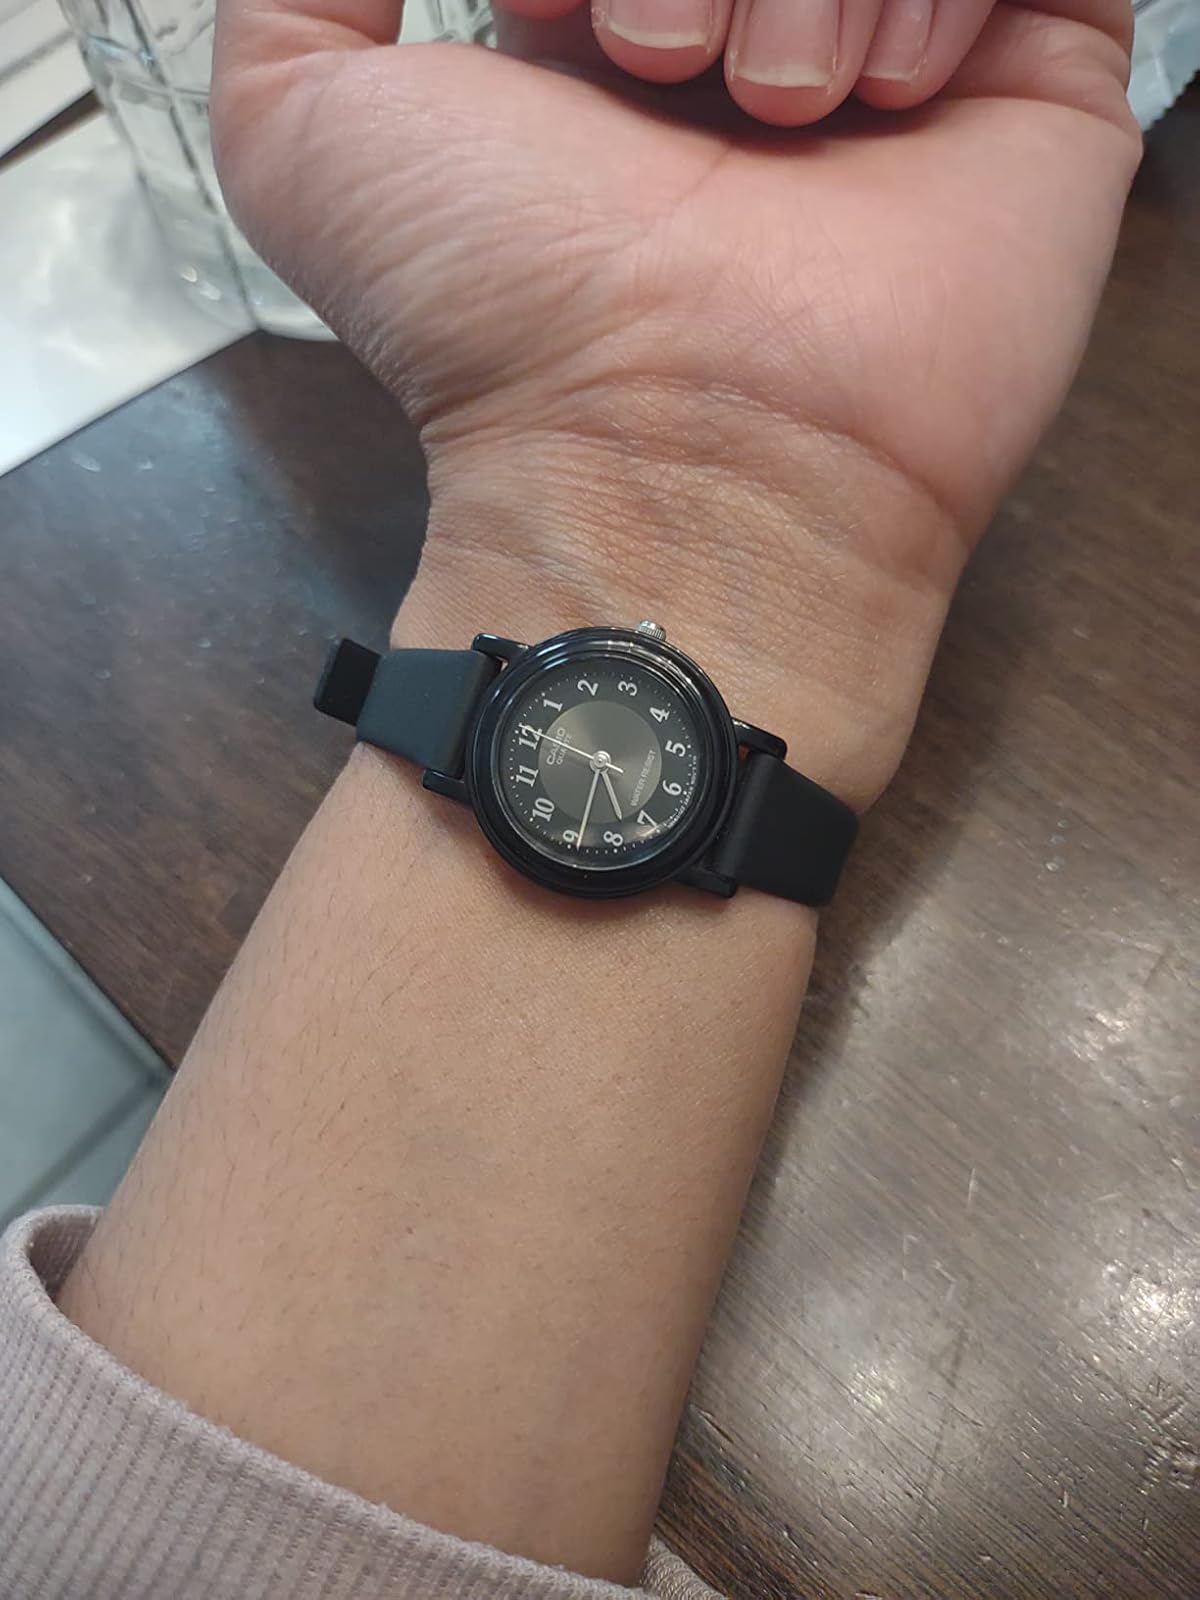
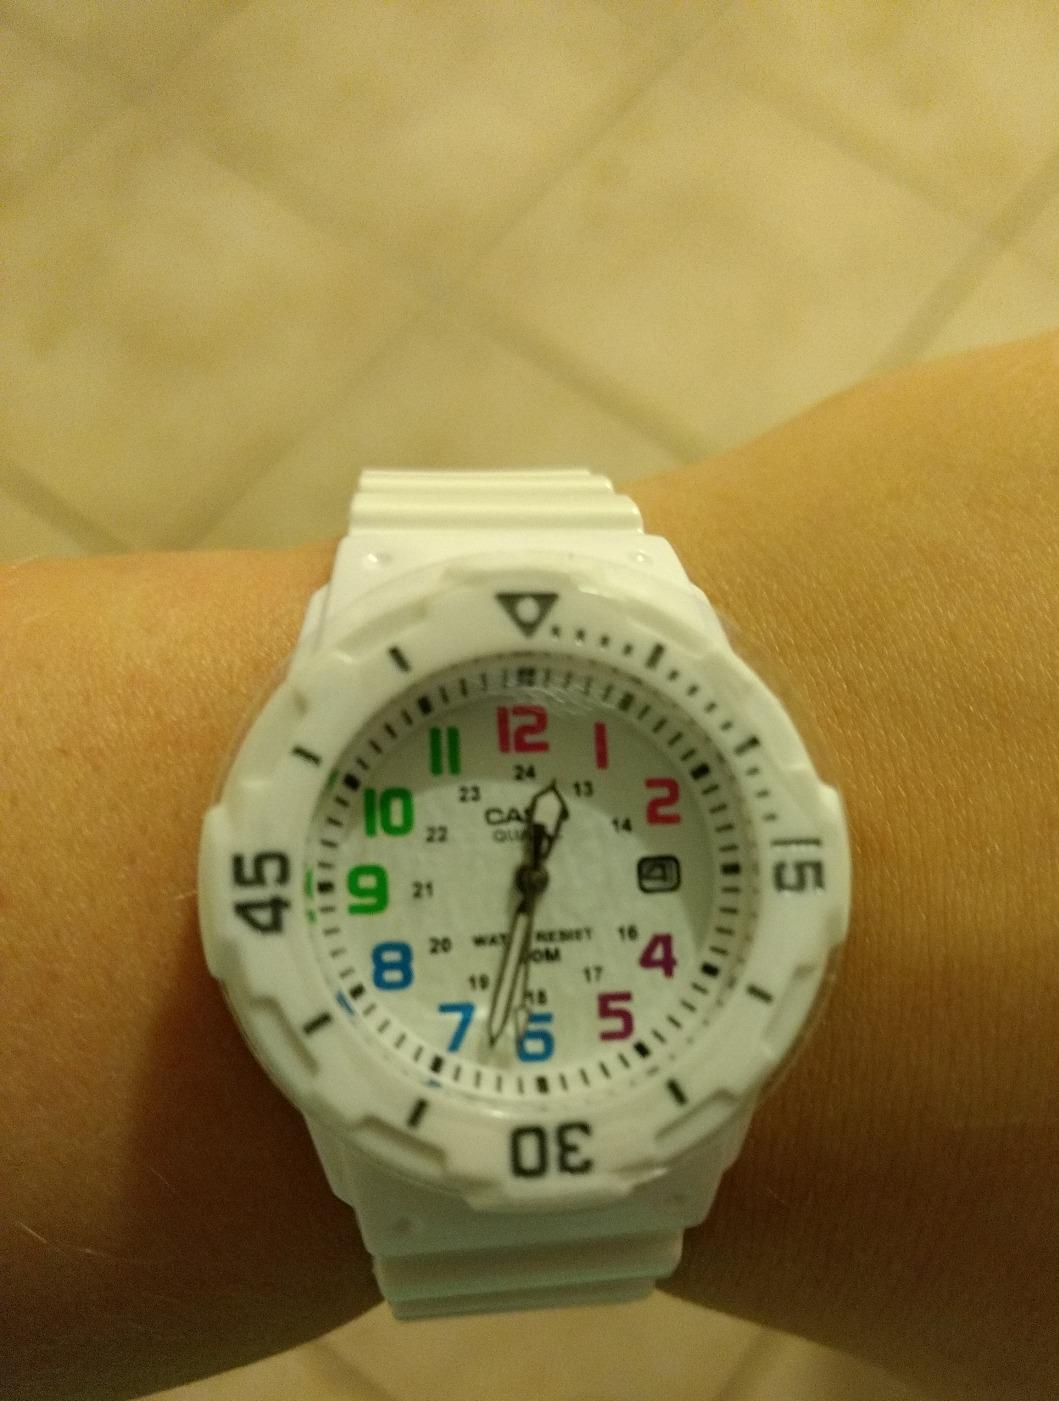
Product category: accessories_watch
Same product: no